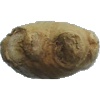
Label: ginger_root